Michael Kenna (politician)

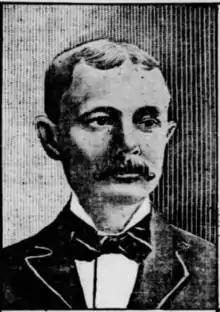
Alderman Kenna in 1901

Michael Kenna (August 20, 1857 – October 9, 1946), also known as "Hinky Dink", was an American politician who served as alderman from Chicago's 1st ward from 1897 to 1923 and again from 1939 to 1943. In addition to his position as alderman he was committeeman of the 1st Ward for the Democratic Party from 1893 to 1944. Representing the Chicago Loop and later its environs in such capacities, he led what was often called the "world's richest ward". He and his partner, fellow 1st Ward alderman "Bathhouse John" Coughlin, controlled the ward for most of the first half of the 20th century.